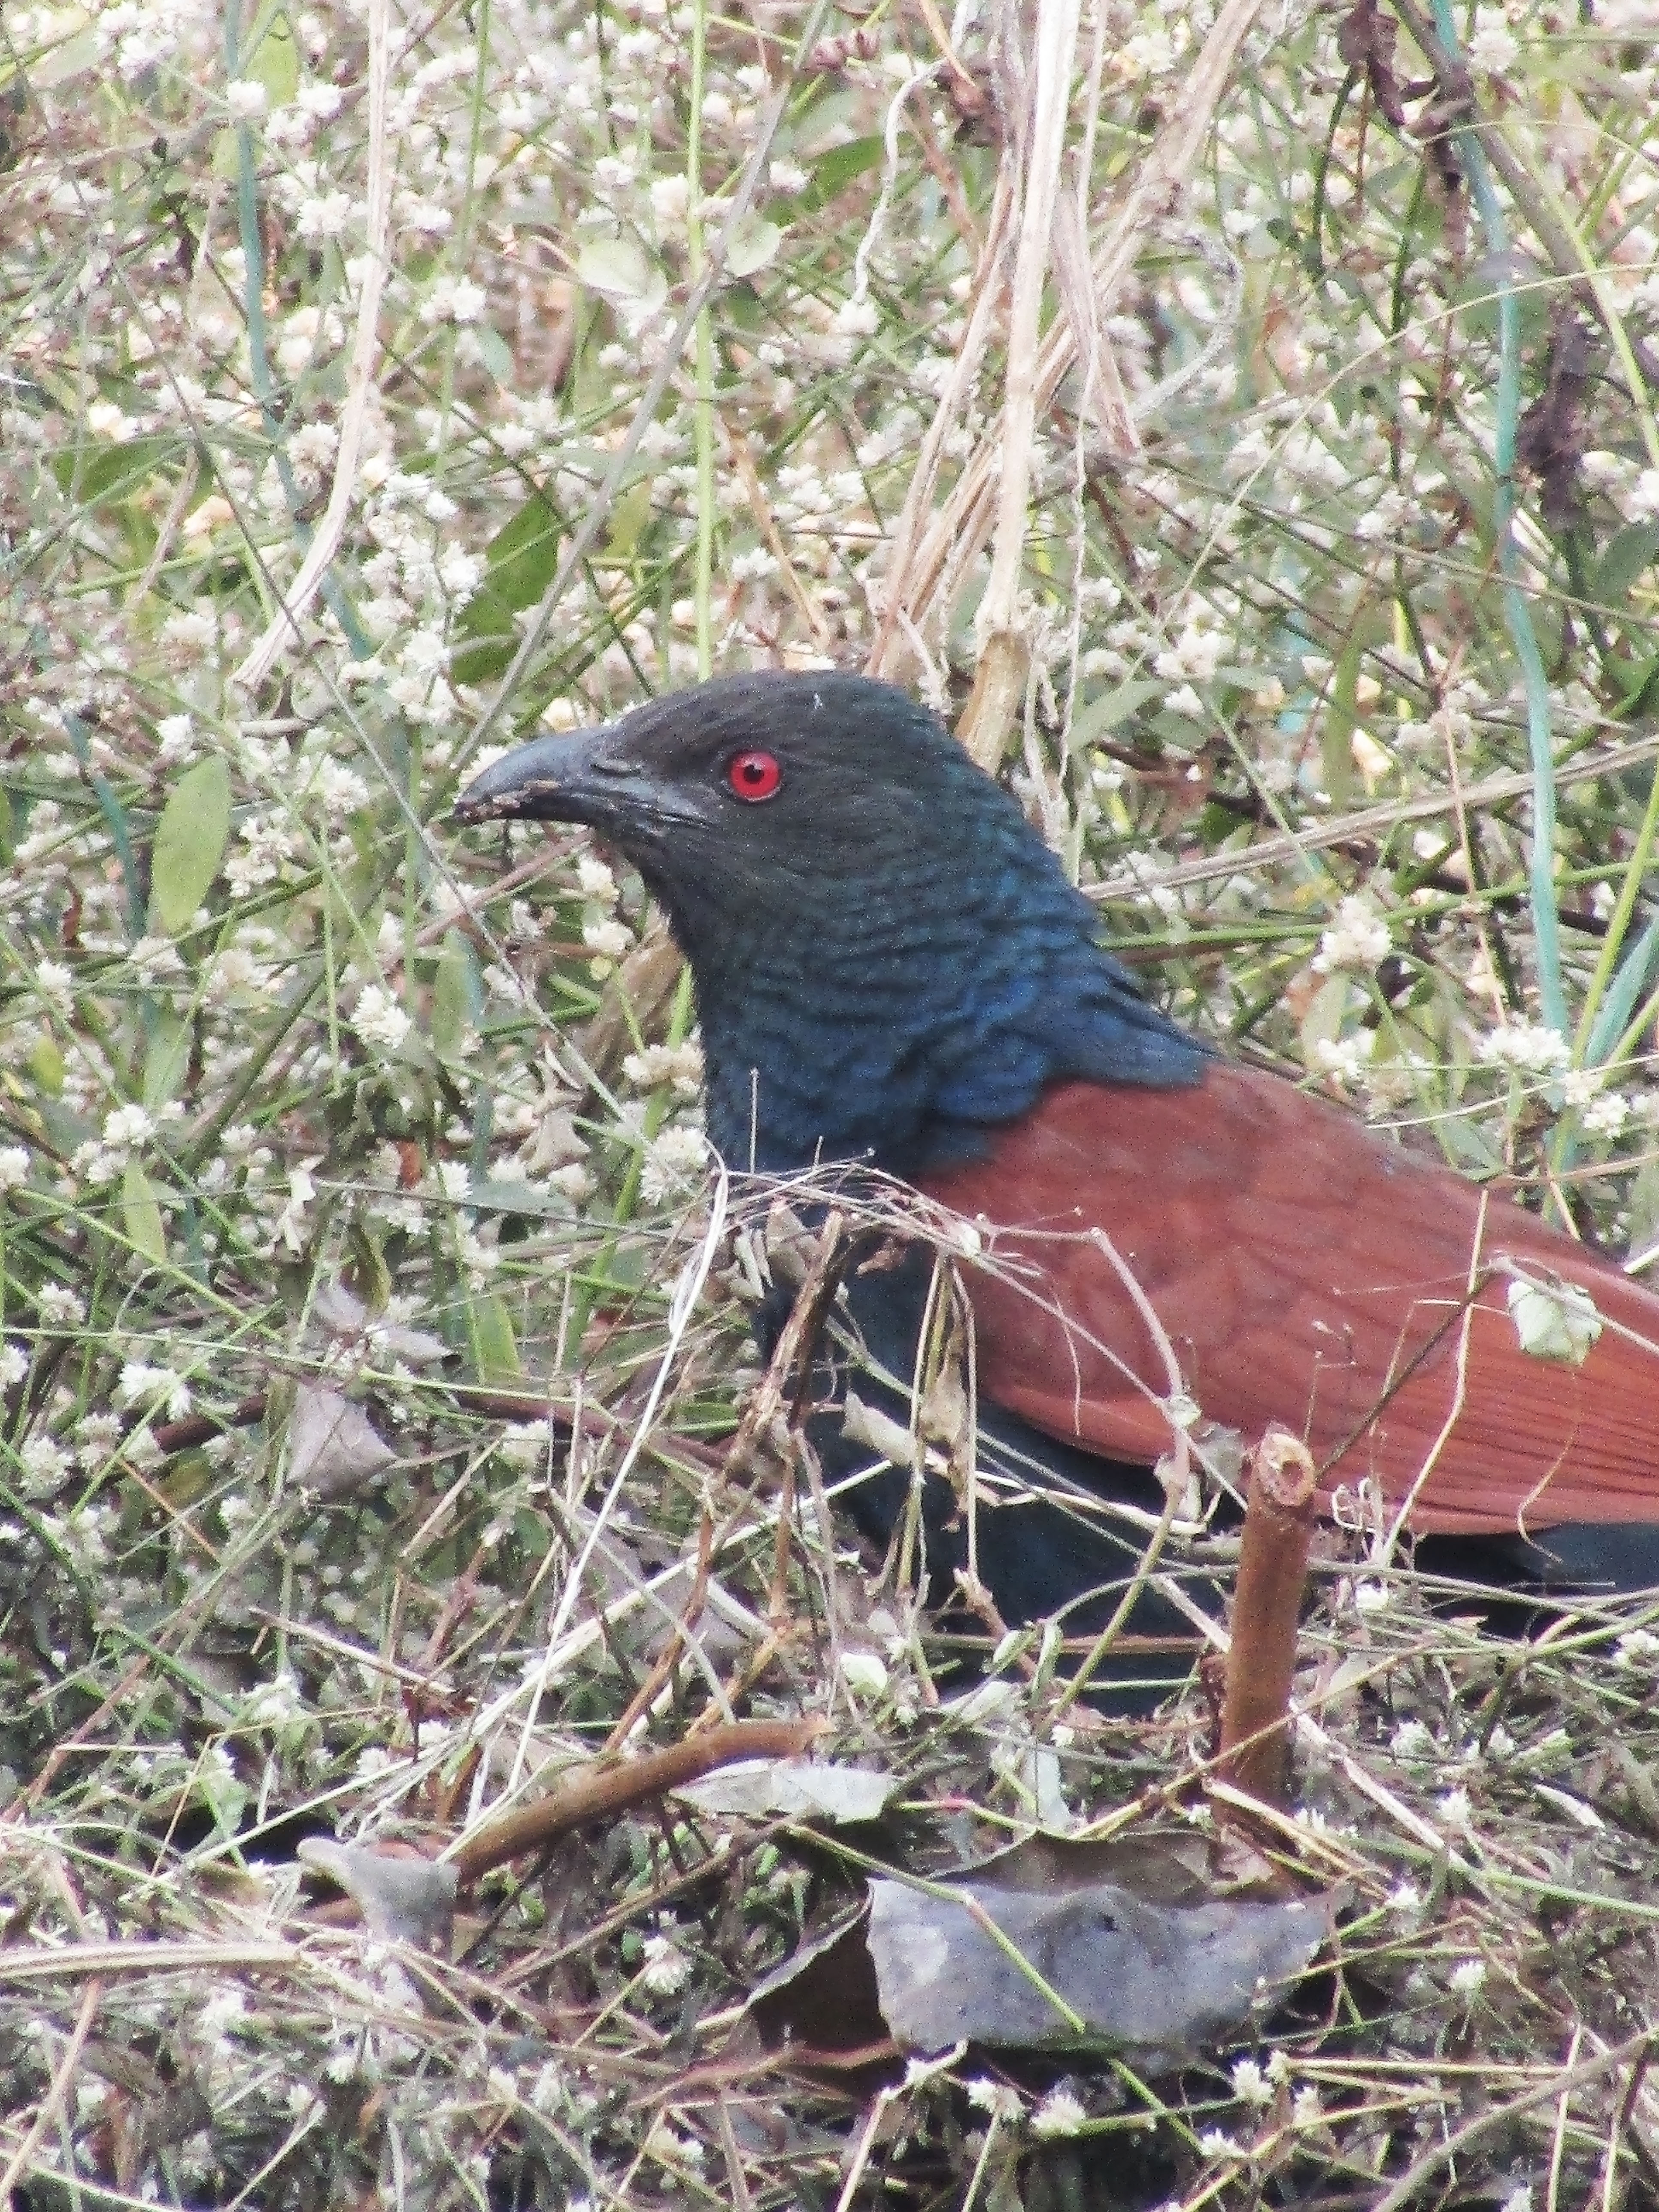
bird, eyes, beak, colour, wings, plant, organism, feather, twig, coucal, perching bird, electric blue, event, terrestrial animal, songbird, annual plant, natural material, tail